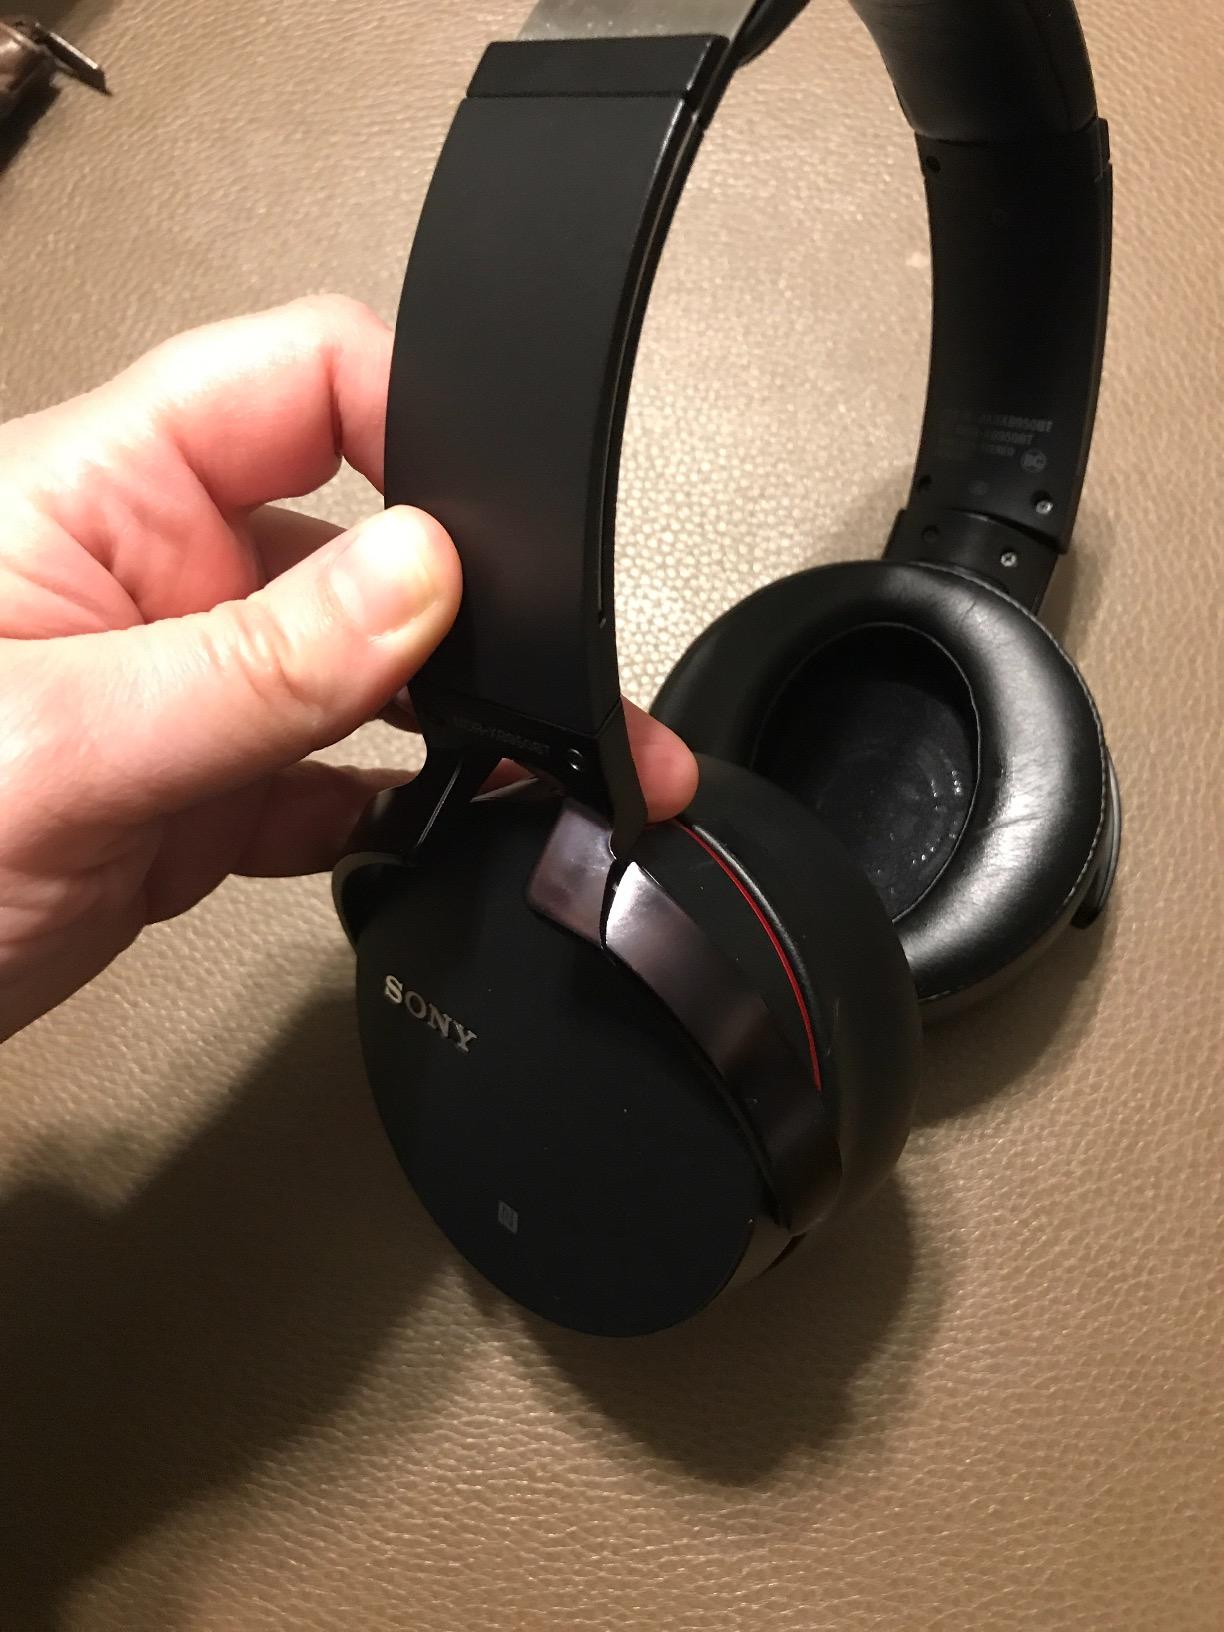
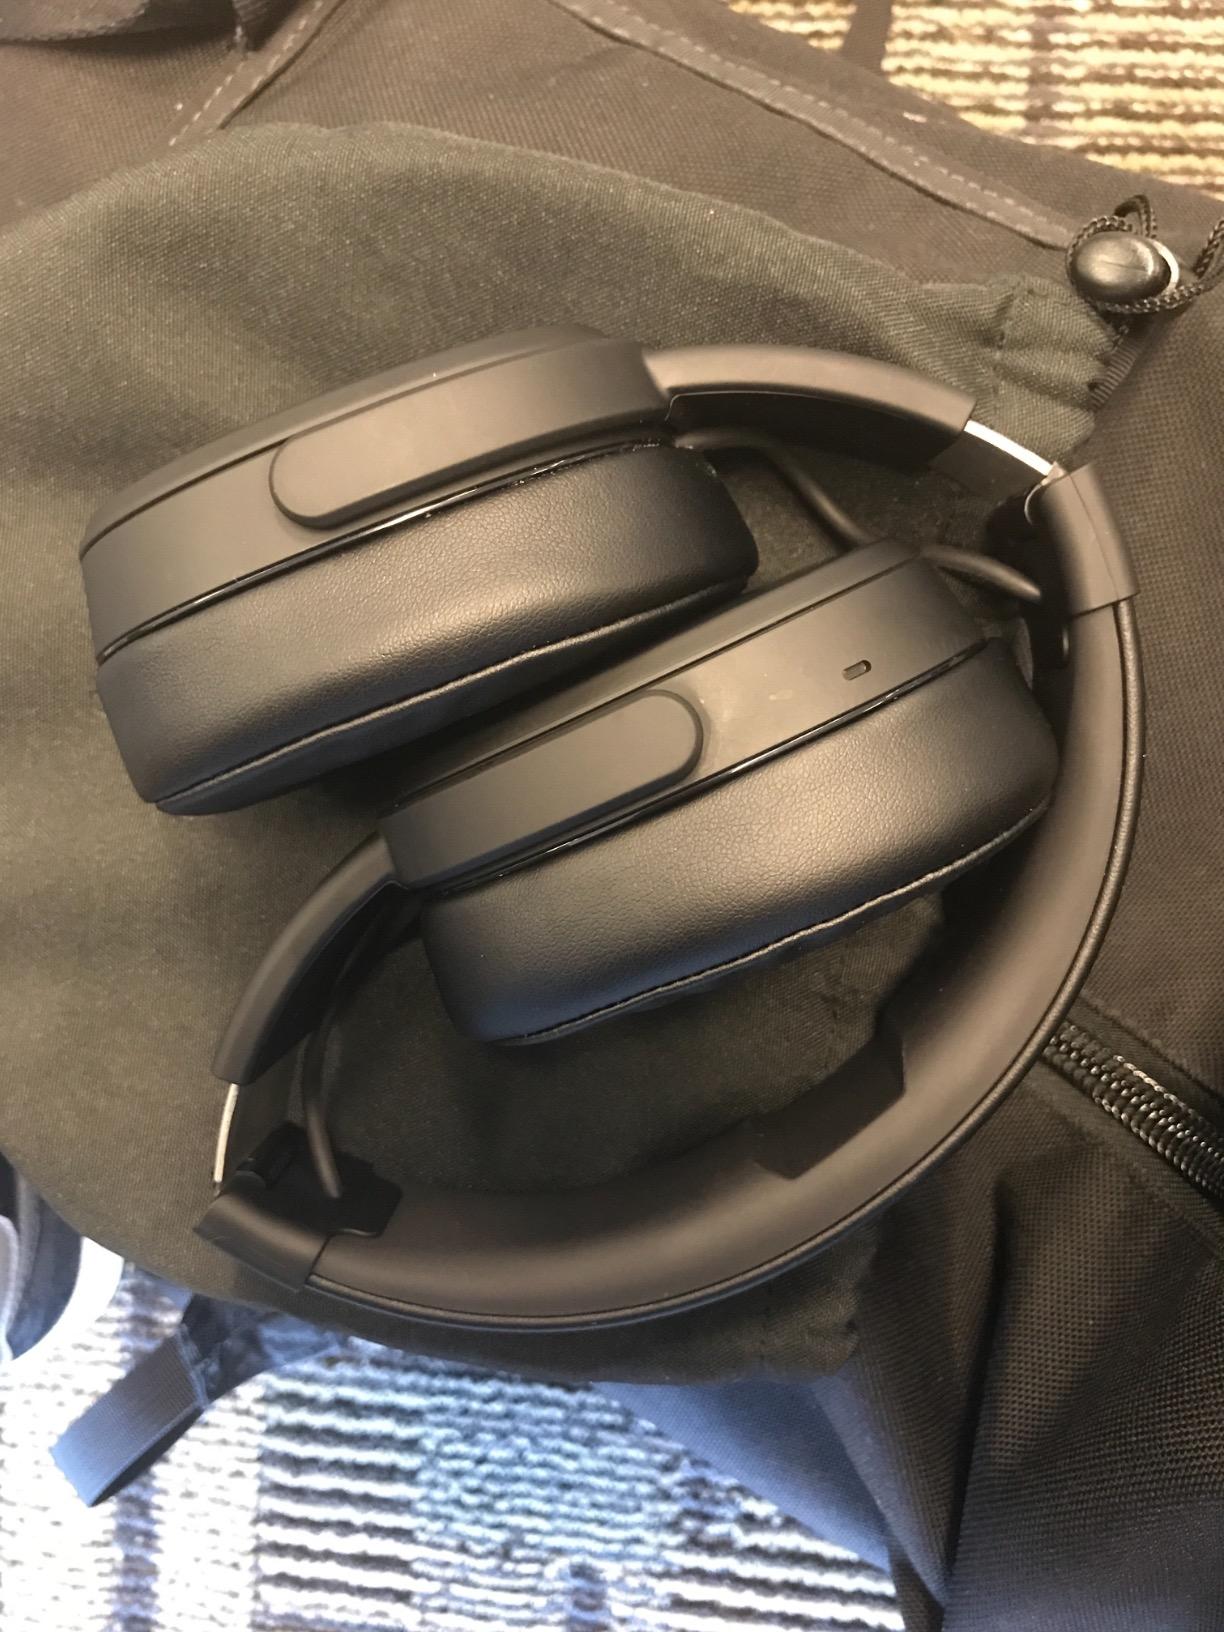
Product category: headphones
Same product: no